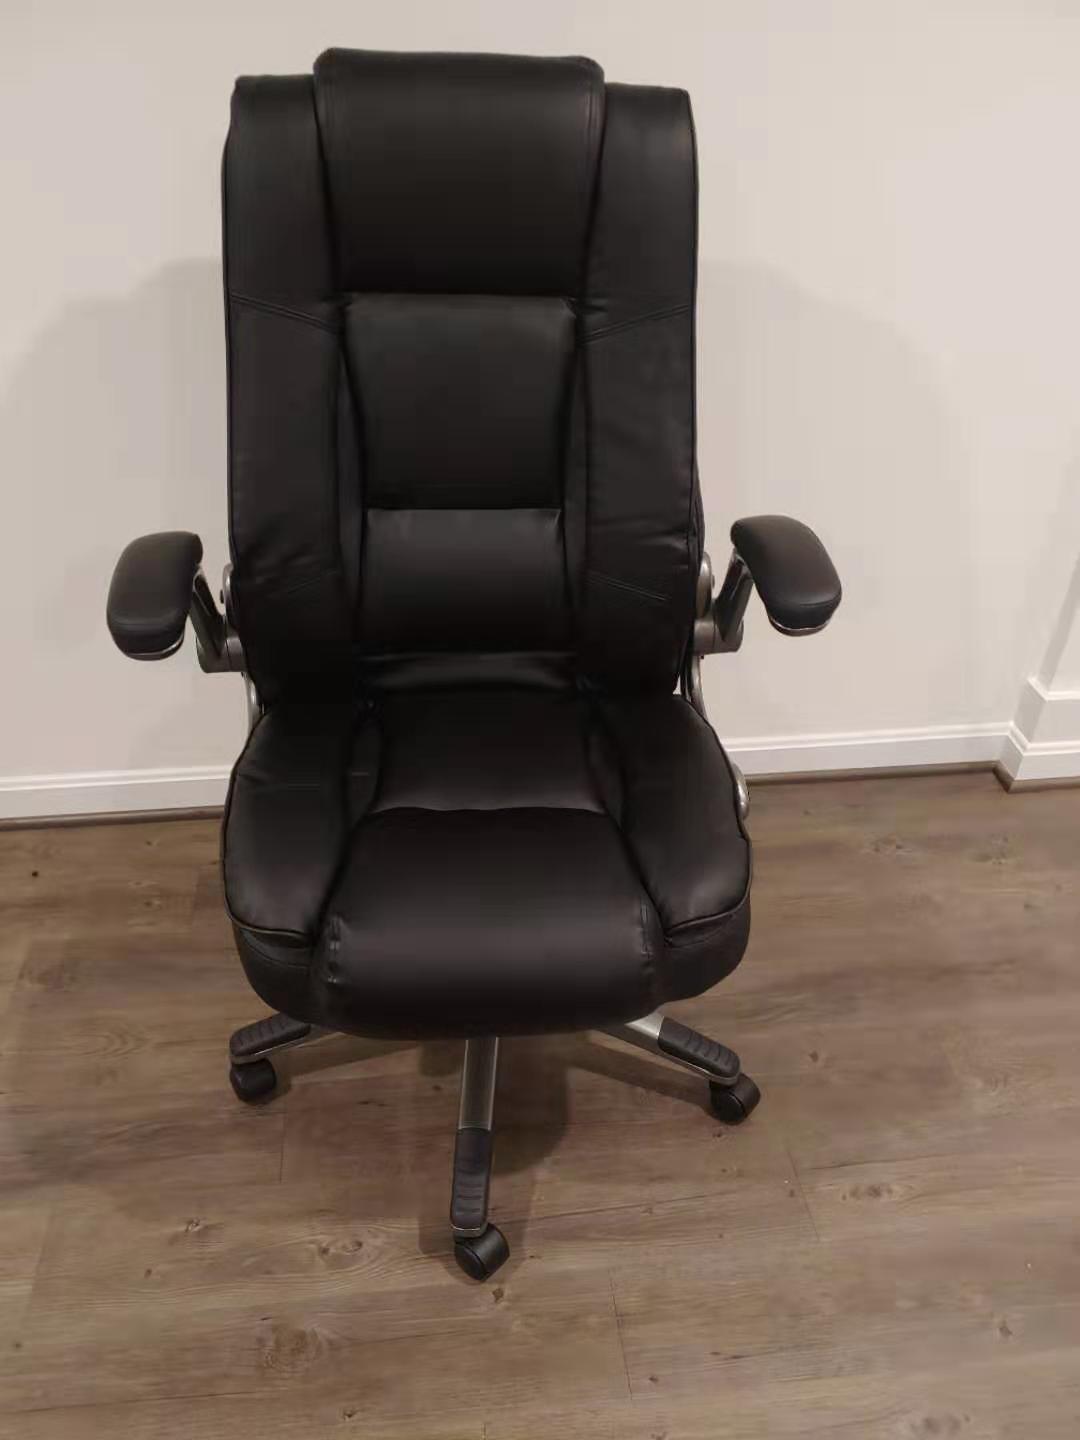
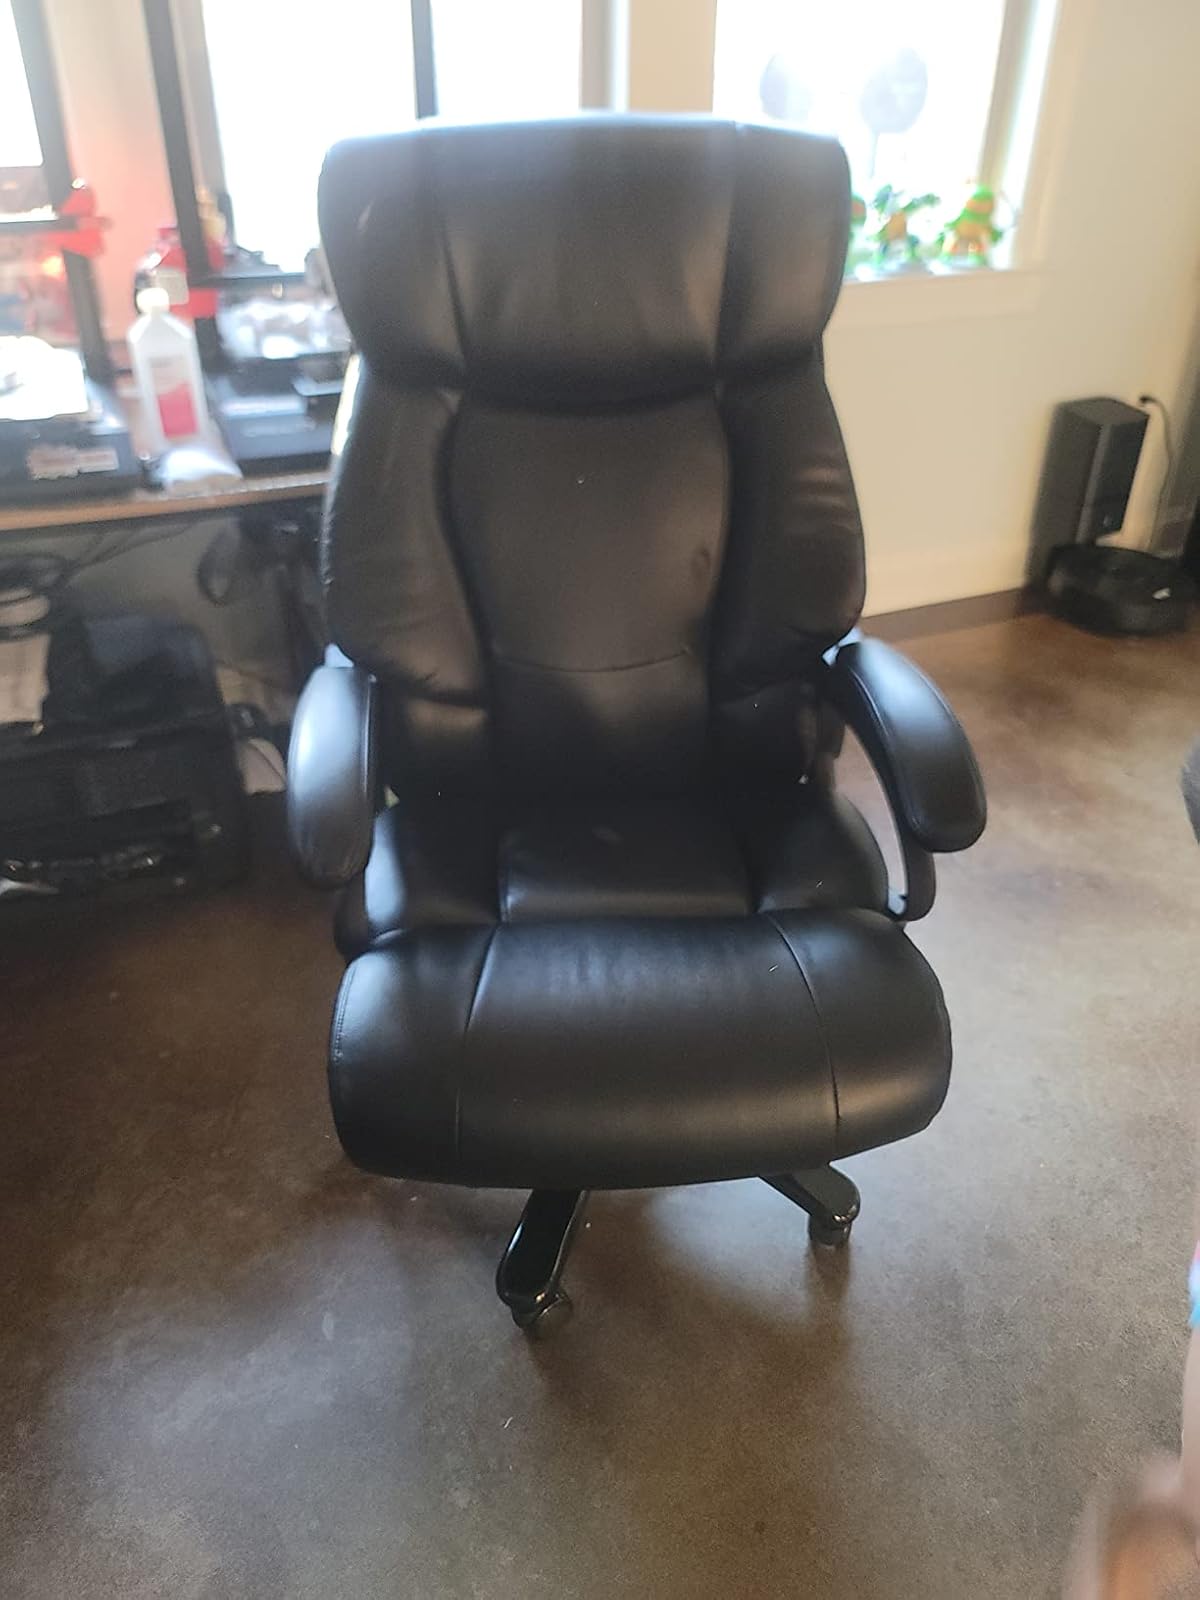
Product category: items_chair
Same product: no